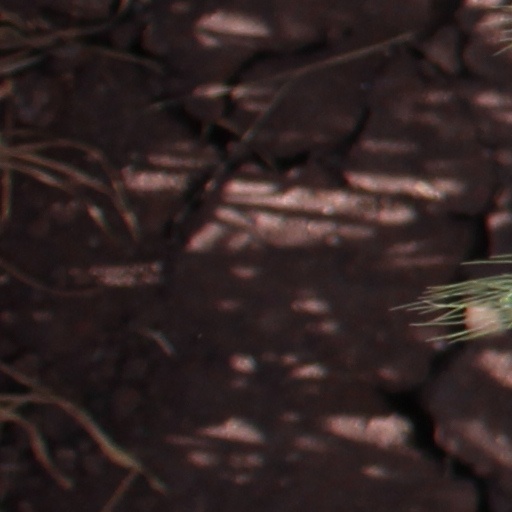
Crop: wheat